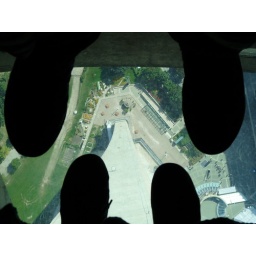
Looking down through the glass floor in the CN Tower